Handheld PC

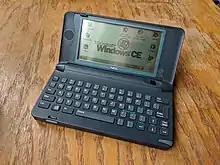
An NEC Handheld PC running Windows CE 1.0

After 2000, the handheld PC segment practically halted, replaced by other forms and continuing only as a niche, although later communicators such as Nokia E90 or Toshiba Portégé G910 can be considered to be of the same class. On the other hand, ultra-compact laptops capable of running common x86-compatible desktop operating systems have been typically classified as subnotebooks. Microsoft's ultra-mobile PC brought x86-based Windows — typically the modern definition of 'PC' — to palm sized mobile devices for the first time and these have also been referred to as handheld PCs. The Steam Deck has rekindled interest in "handheld" PCs since 2021, specifically for gaming, designed with a gamepad integrated for video games although it does not have a keyboard. Other modern examples include handheld devices aimed at hobbyists, such as devices by GamePad Digital including the GPD Win, and the uConsole by ClockworkPi.